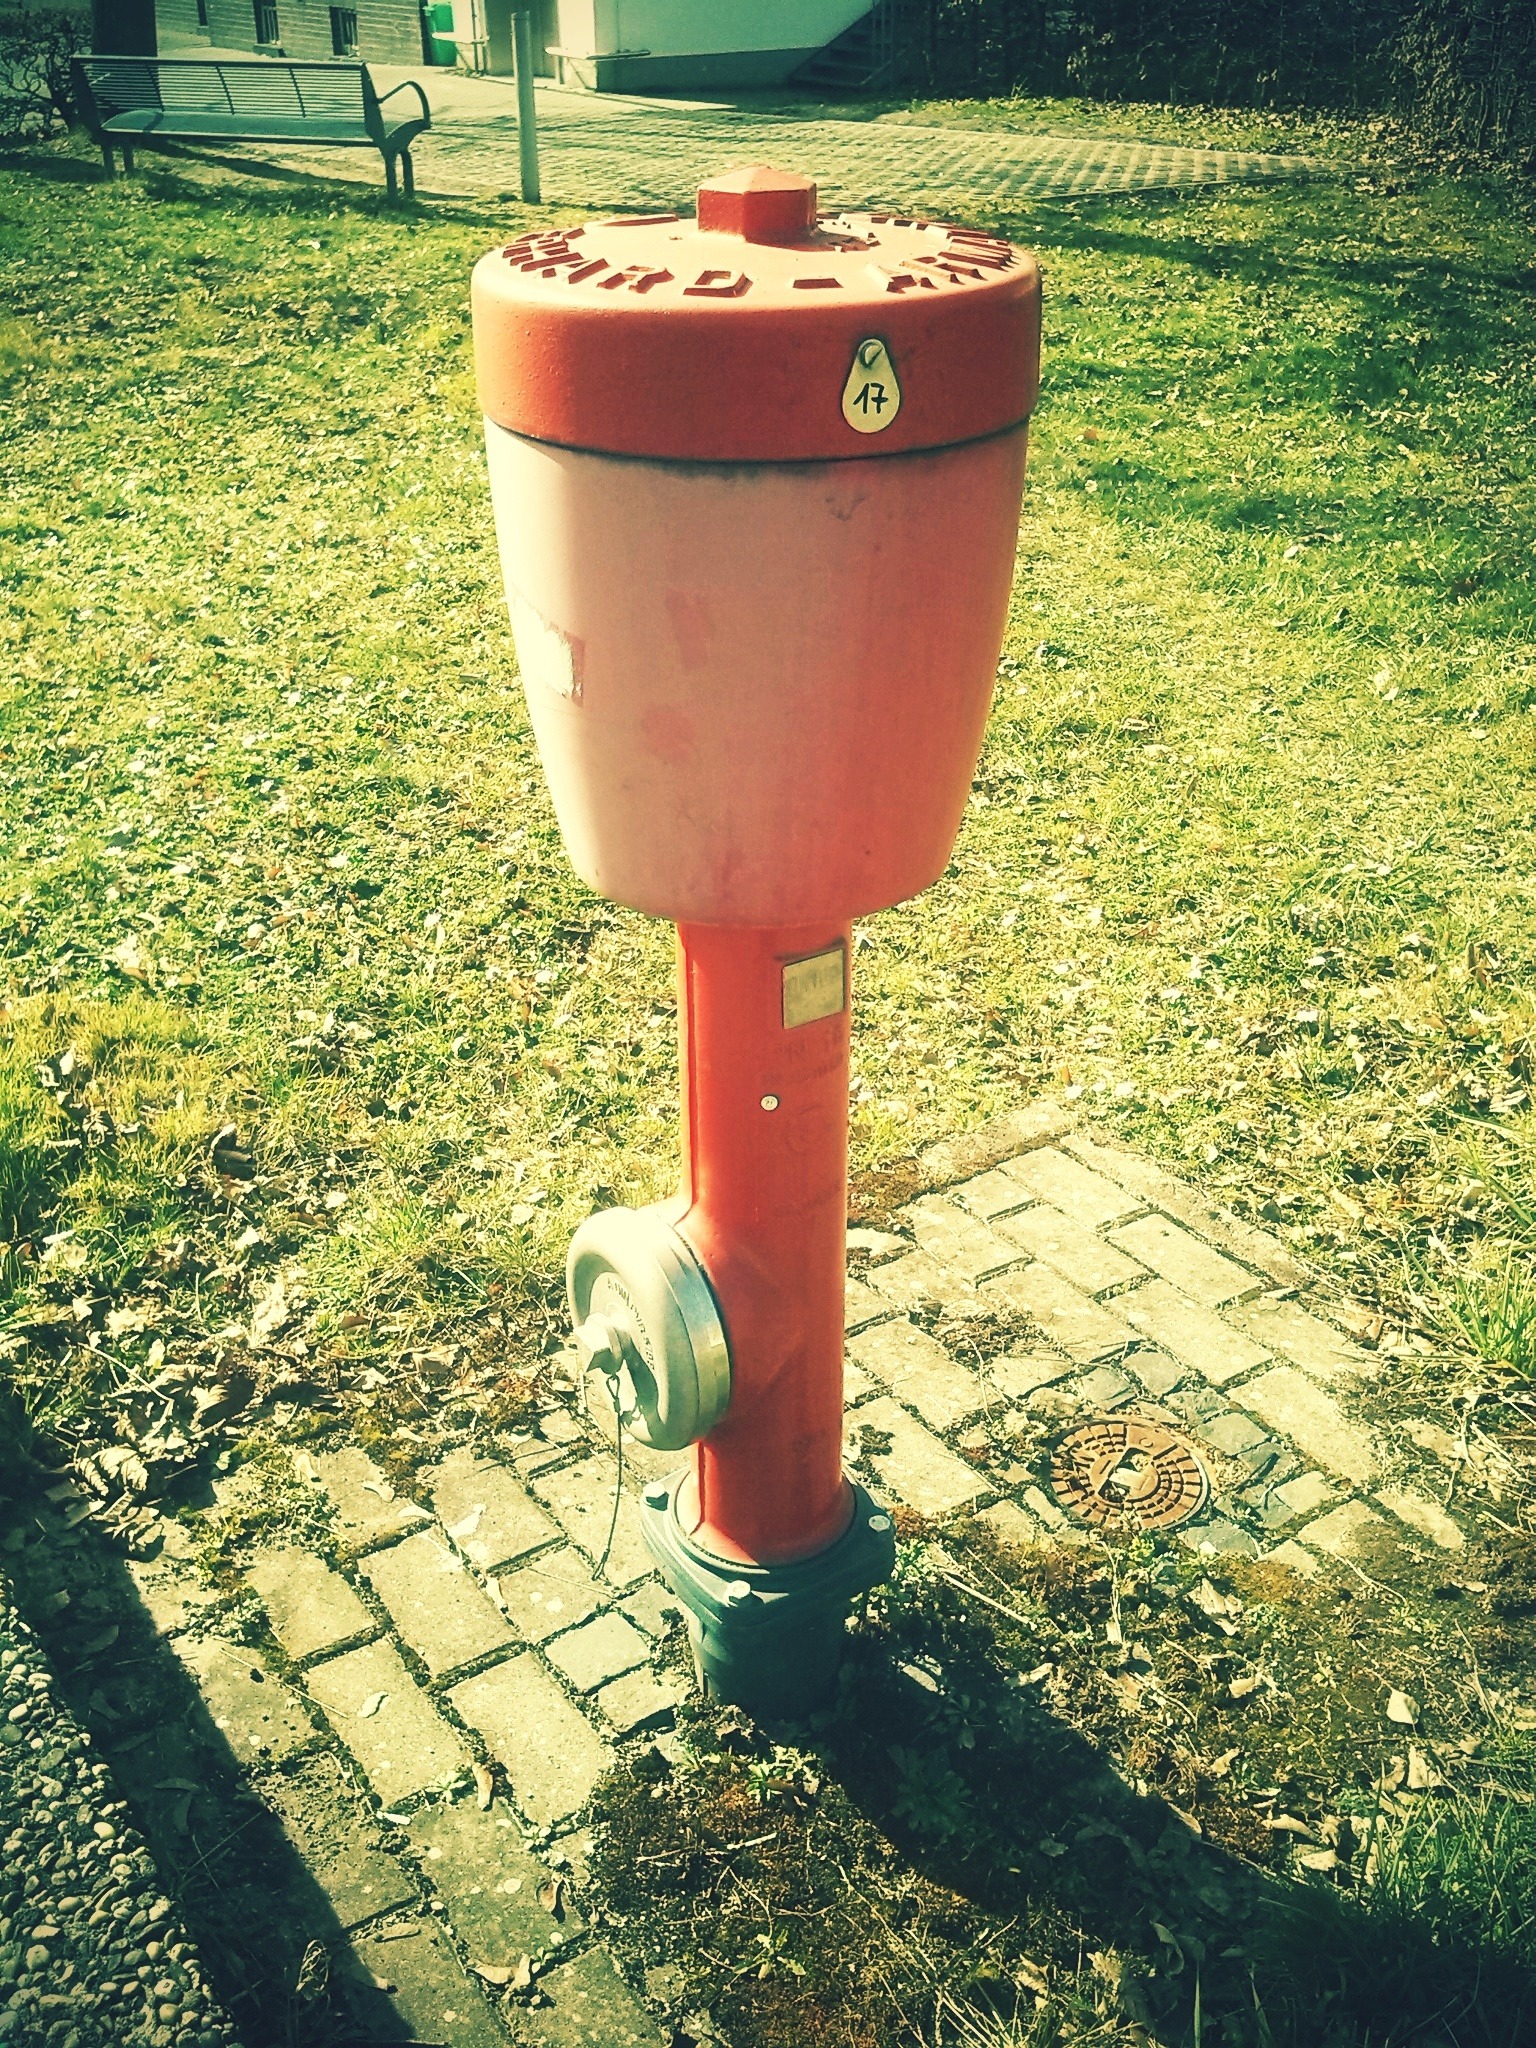
water, grass, lawn, green, red, garden, fire hydrant, hydrant, yard, fire fighting, fire extinguishing, fire fighting water, water utilities, man made object, fire fighting water supply, water abstraction, water distribution system